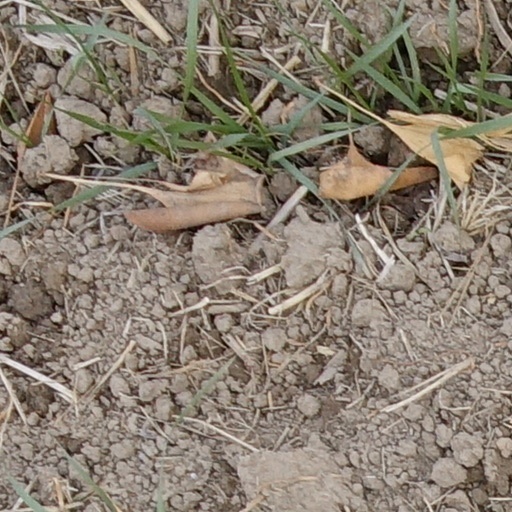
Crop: wheat